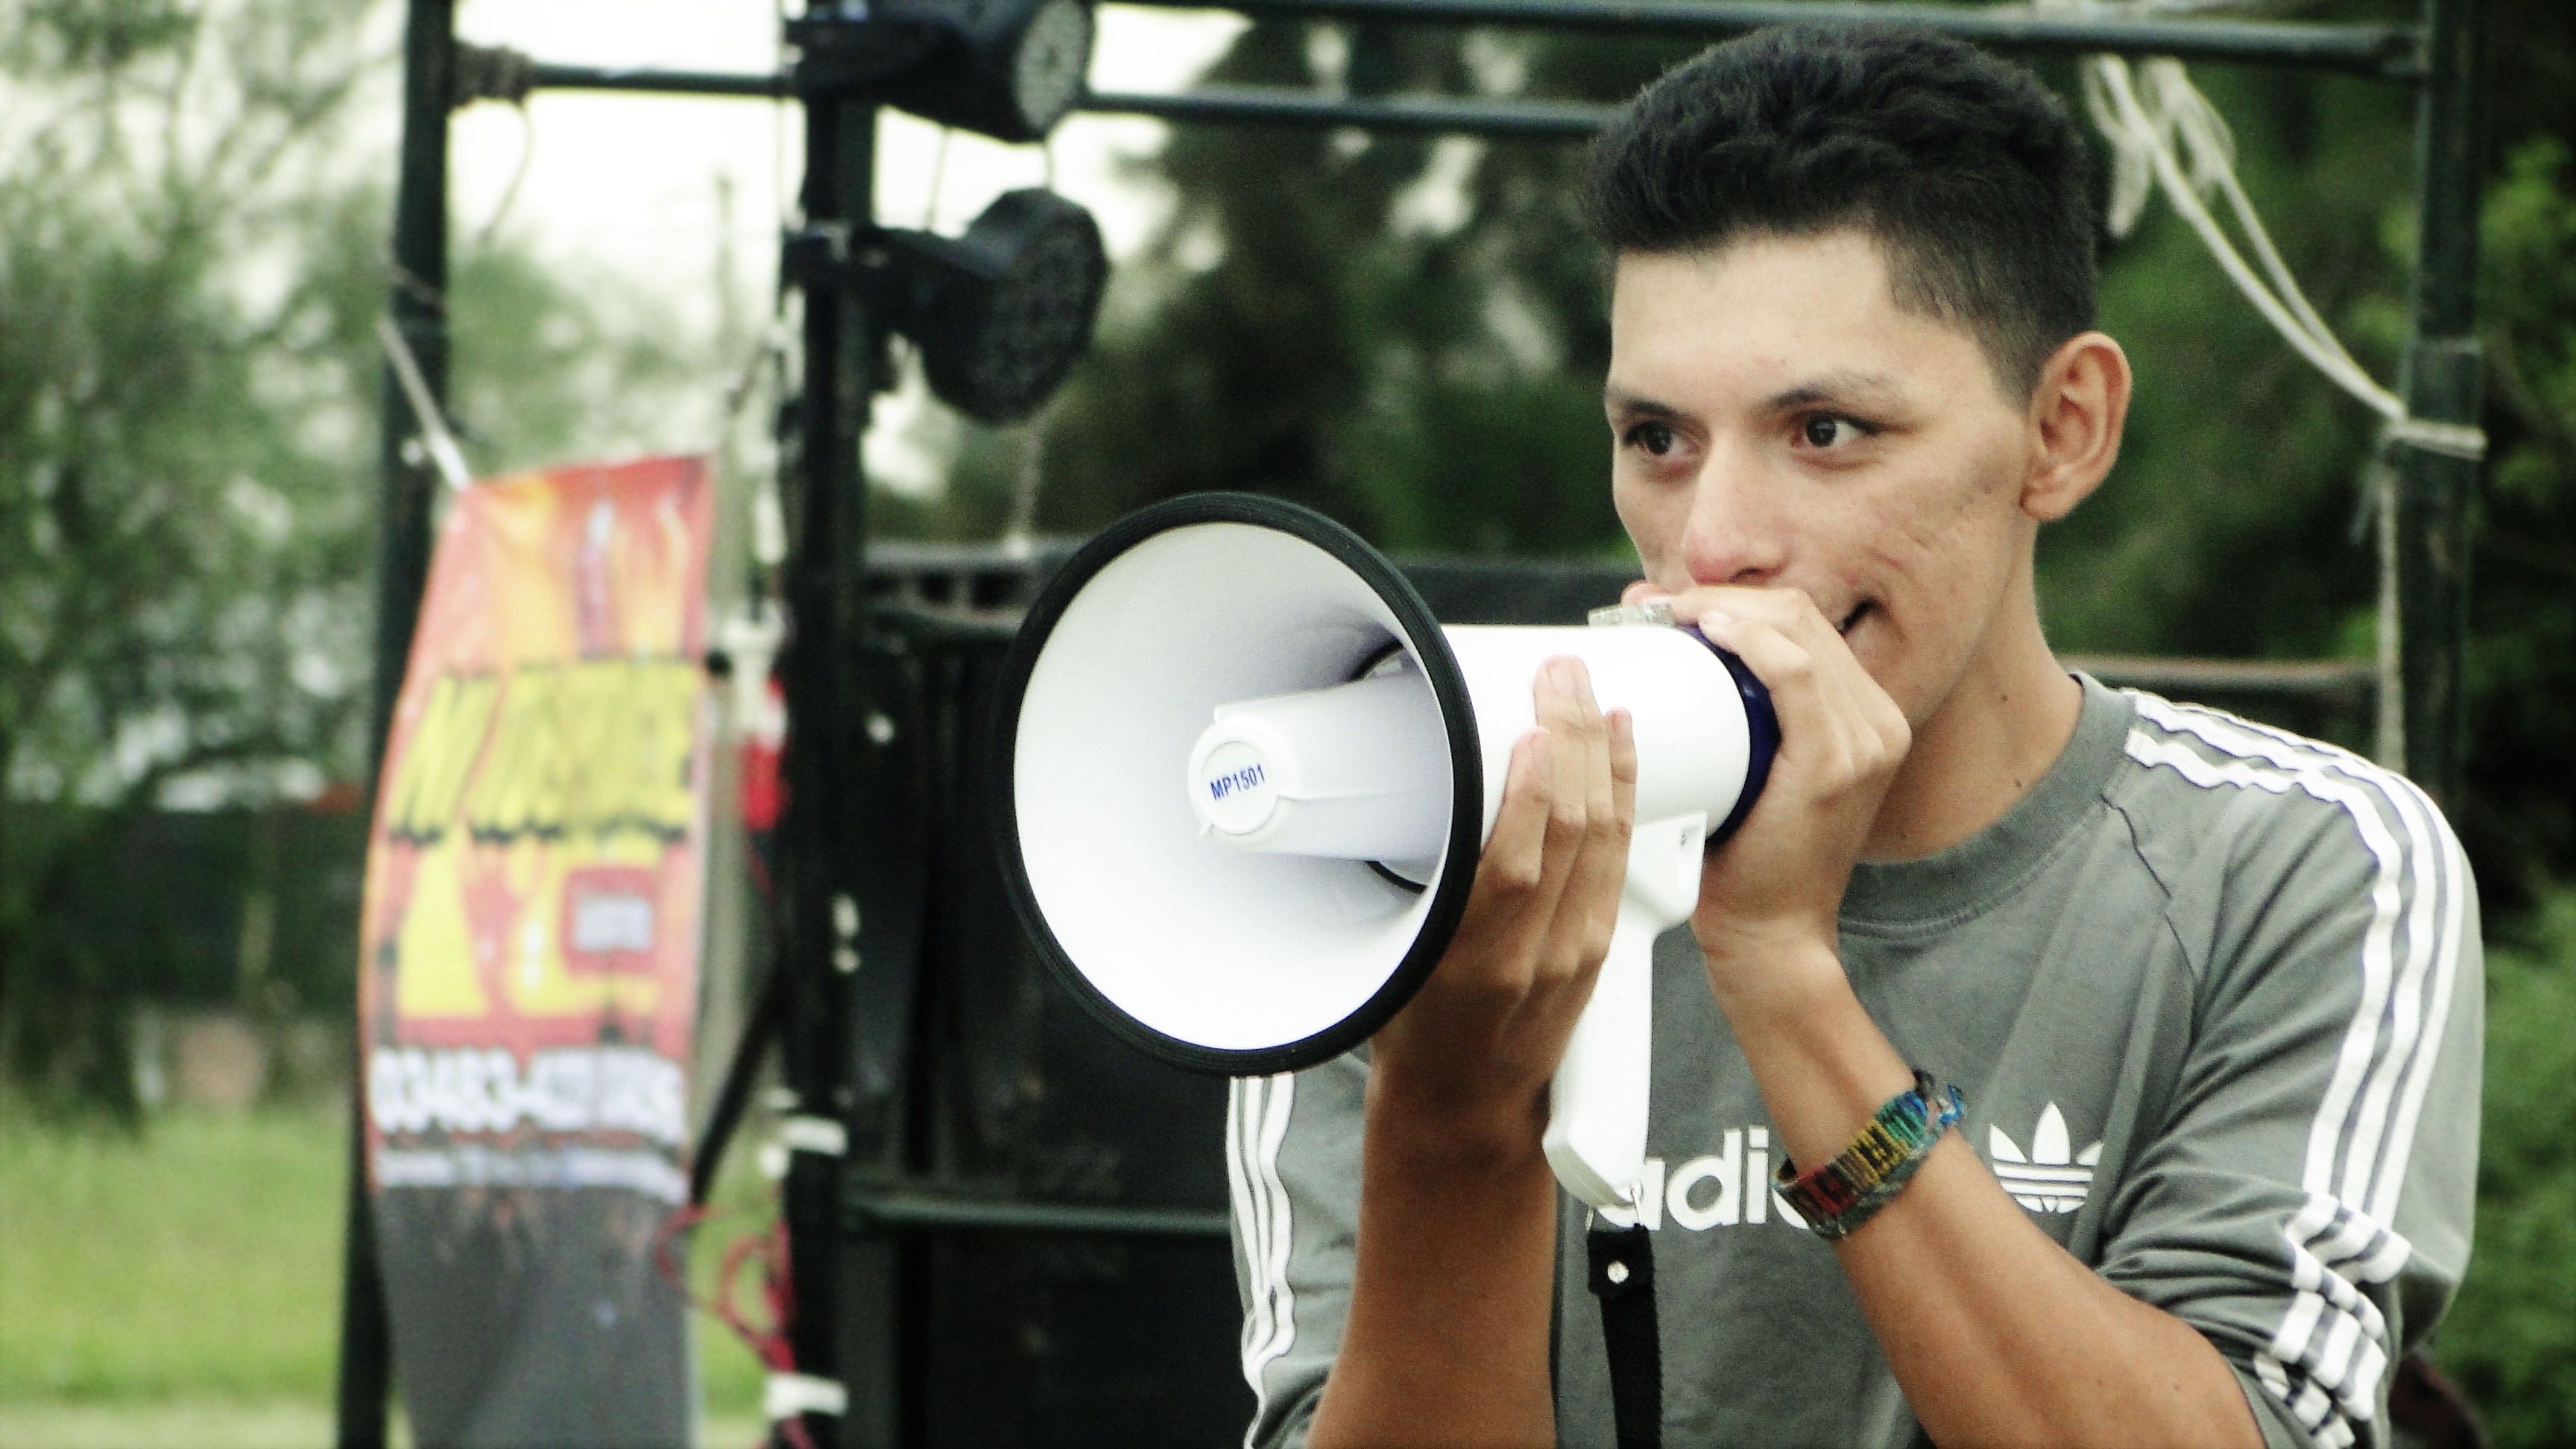
structure, arm, muscle, sports, weight training, sport venue, endurance sports, physical fitness, biceps curl